Vts1

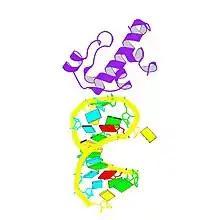
Crystal structure of Vts1p–SRE complex.

Vts1 is a post-transcriptional regulator that has RNA-binding Sterile alpha motif (SAM) domain. The protein is found in "Saccharomyces cerevisiae" and several eukaryotes. In "Saccharomyces" the Vts1 impacts vesicular transport and sporulation.